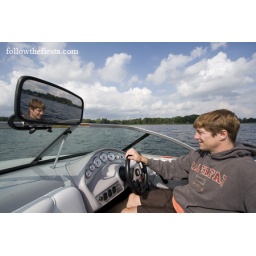
On a boat at a nice little lake in MI.The 48 State trip continues for Brad and Emma.